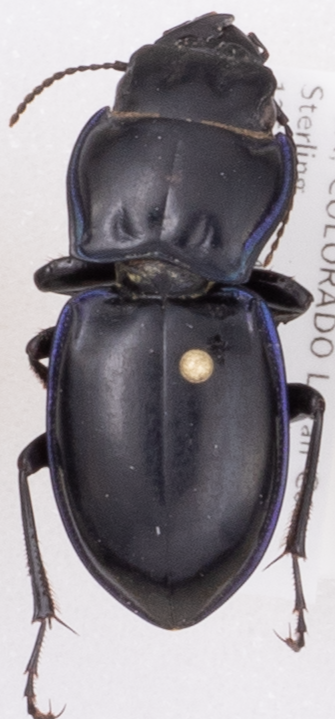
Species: Pasimachus elongatus
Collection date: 2018-07-12
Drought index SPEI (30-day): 0.792
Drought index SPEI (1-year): -0.33
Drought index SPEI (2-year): -0.418